Sony Xperia Z2

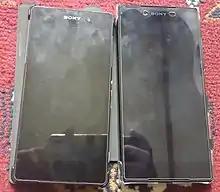
Sony Xperia Z2 And Z5

Similar to other devices under the Sony Xperia Z series, the Xperia Z2 has an "Omni-Balance", according to Sony, which is focused on creating balance and symmetry in all directions. The phone comes with the same aluminium frame as its predecessor. It also features tempered glass on the front and back with an aluminium power button placed on the right hand side of the device.